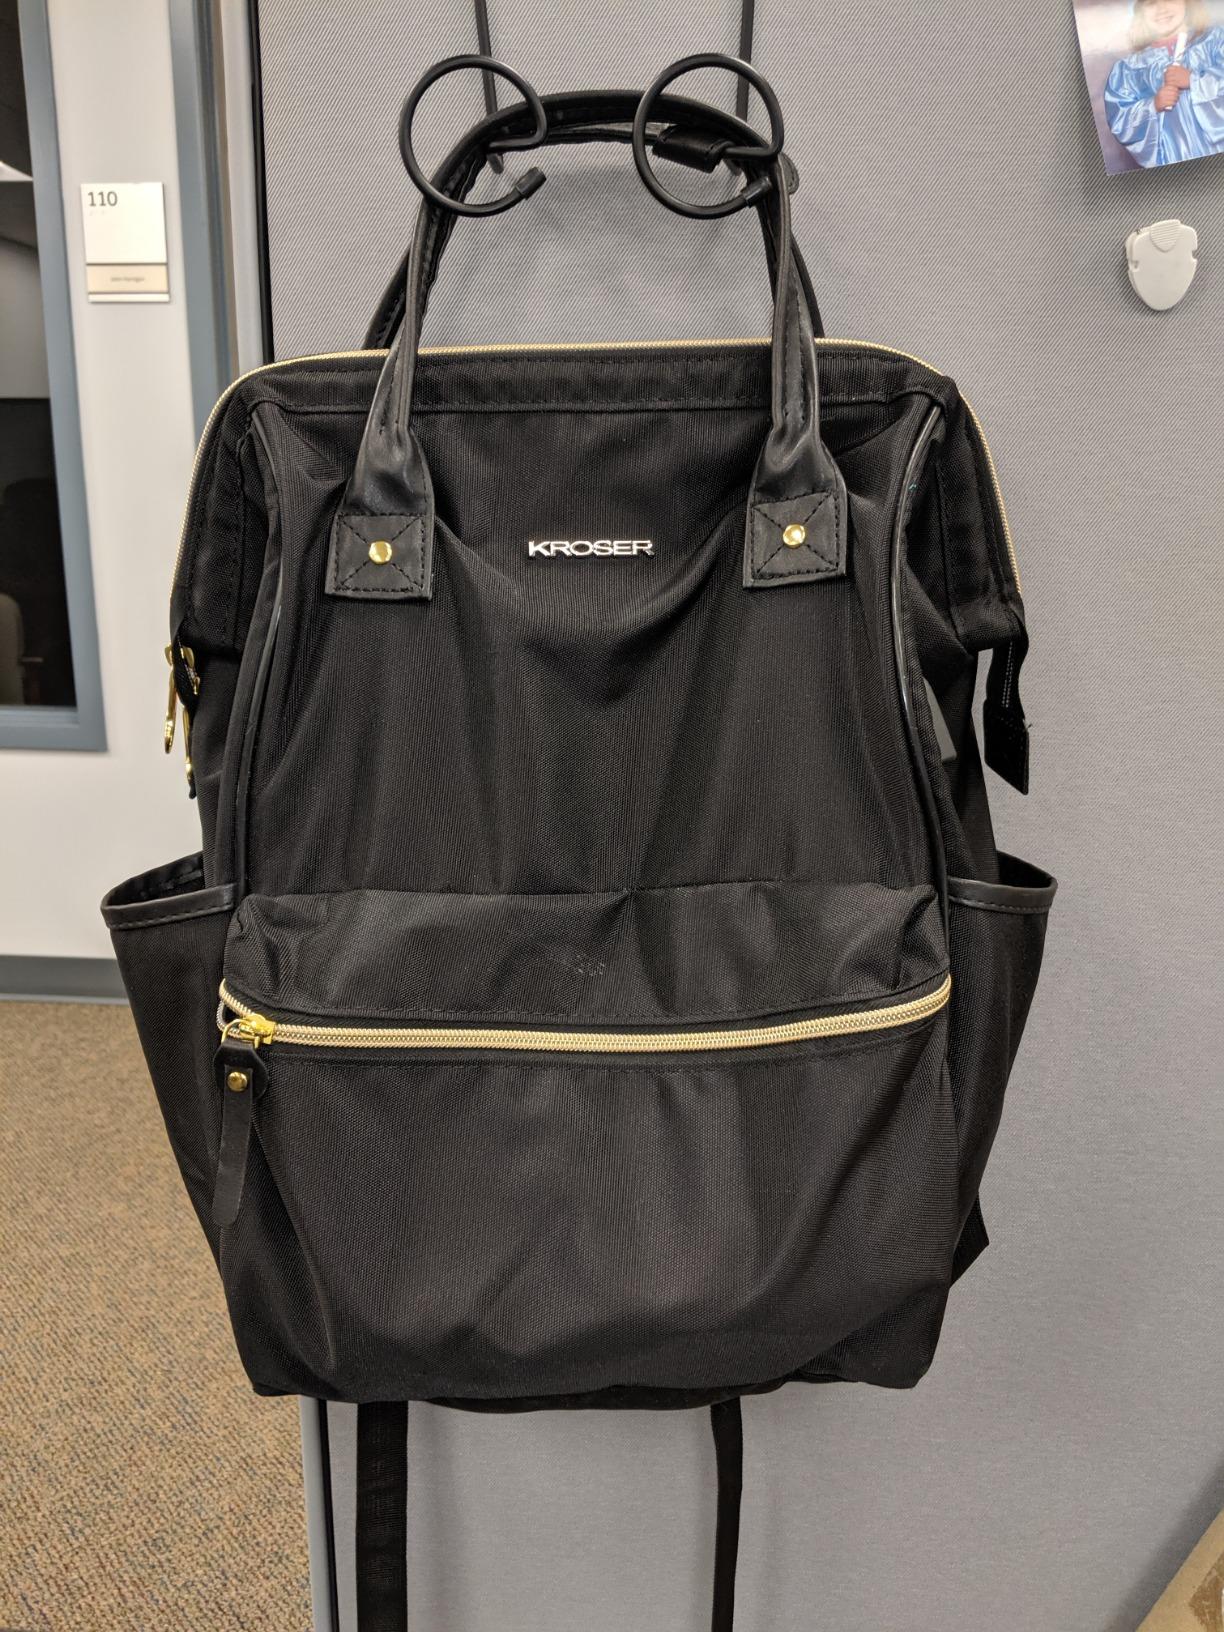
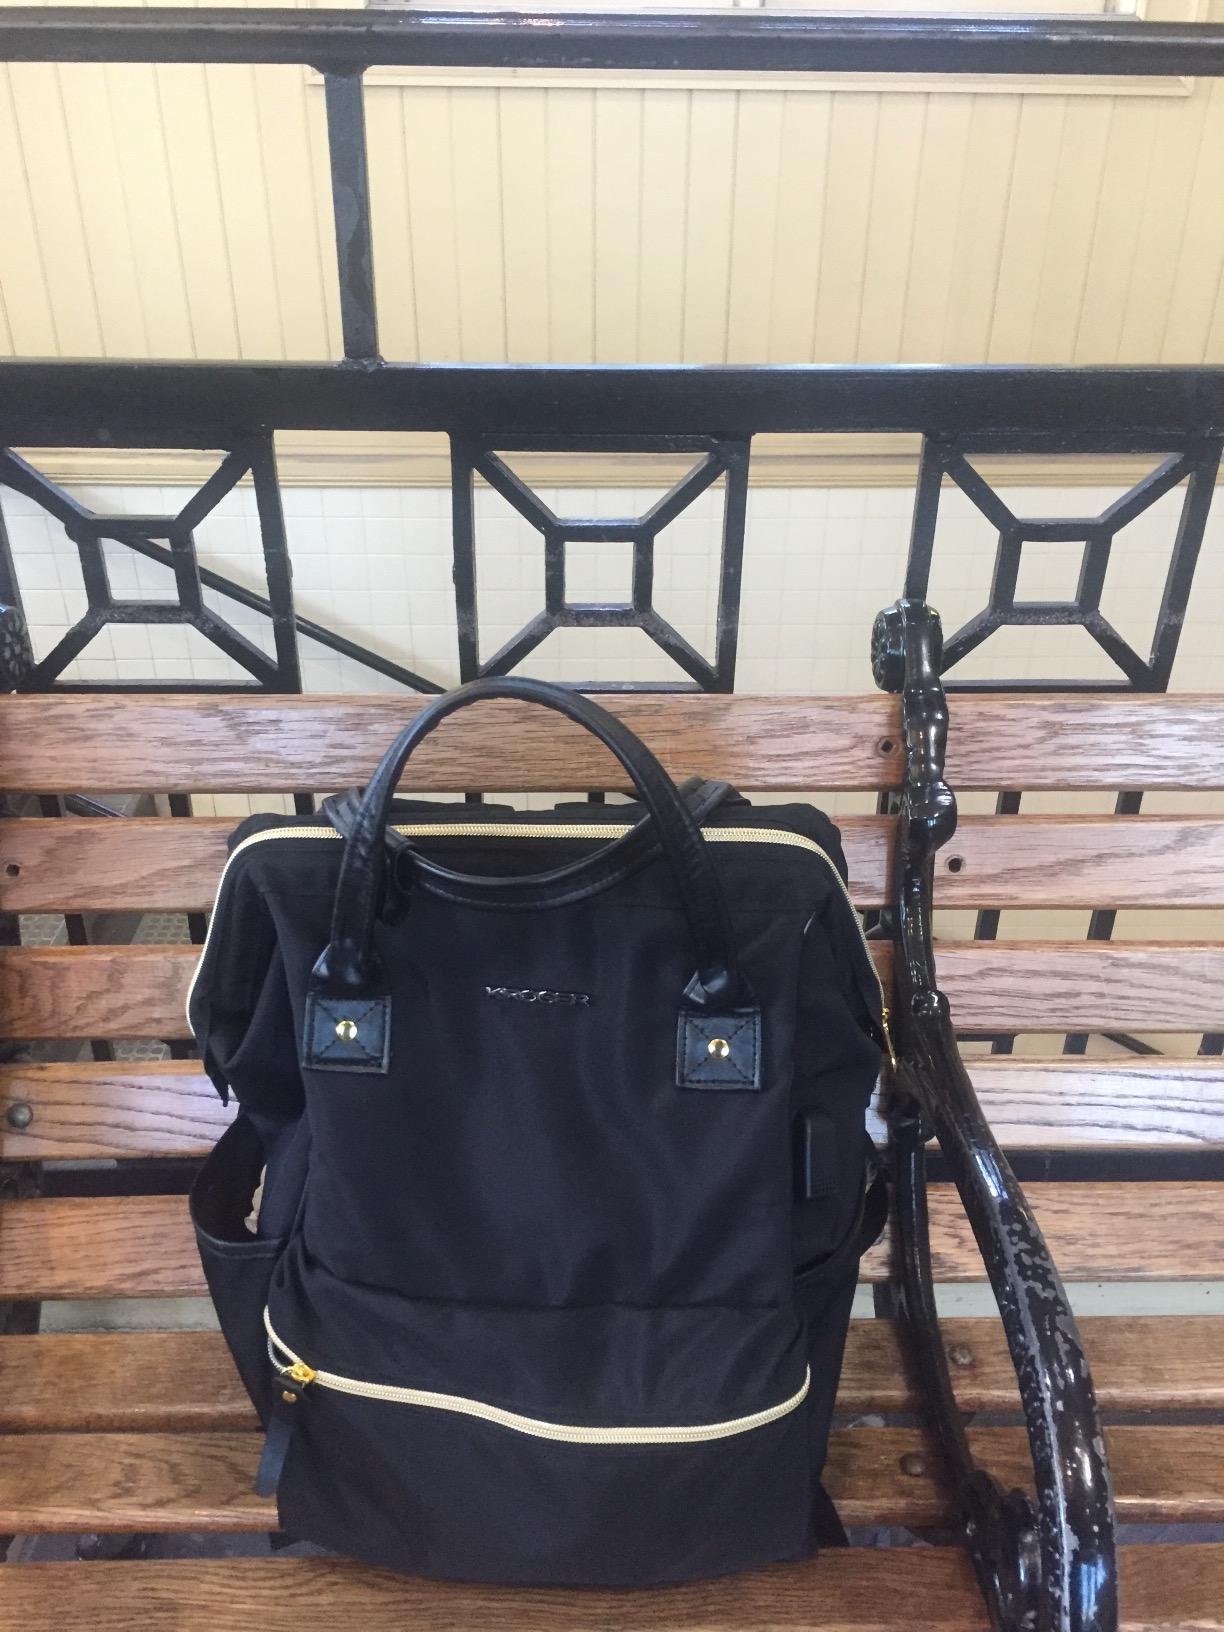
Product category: bag
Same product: yes